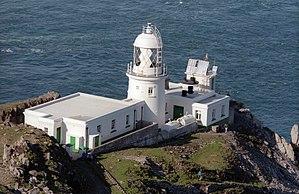
Le phare nord de Lundy est un phare situé au nord-ouest de l' de île Lundy dans le canal de Bristol du comté de Devon en Angleterre. Il est couplé au phare de Lundy. Ces deux phares remplacent l'ancien phare de Lundy.